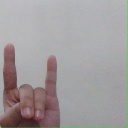
अक्षर: श